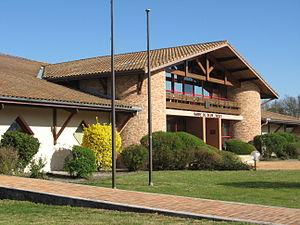
Mairie de Belin-Beliet
Belin-Béliet est une commune du Sud-Ouest de la France, située dans le département de la Gironde, en région Nouvelle-Aquitaine.